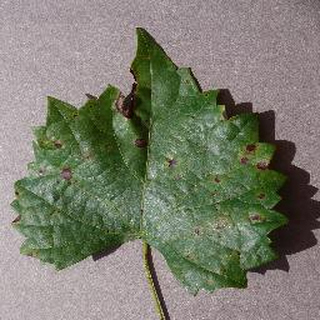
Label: grape_black_rot